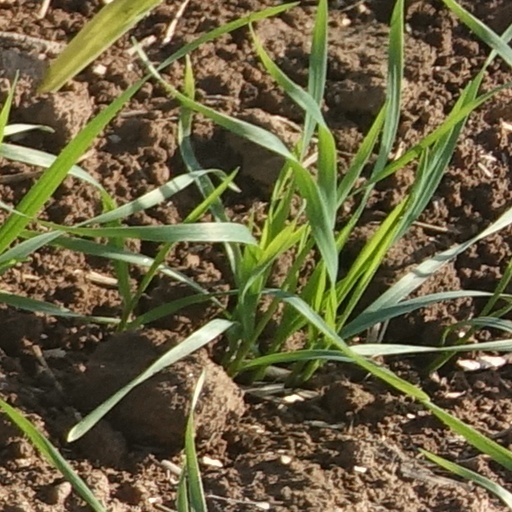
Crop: wheat